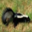
Label: skunk